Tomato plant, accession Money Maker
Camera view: bottom (45 deg); turntable rotation: 30 degrees
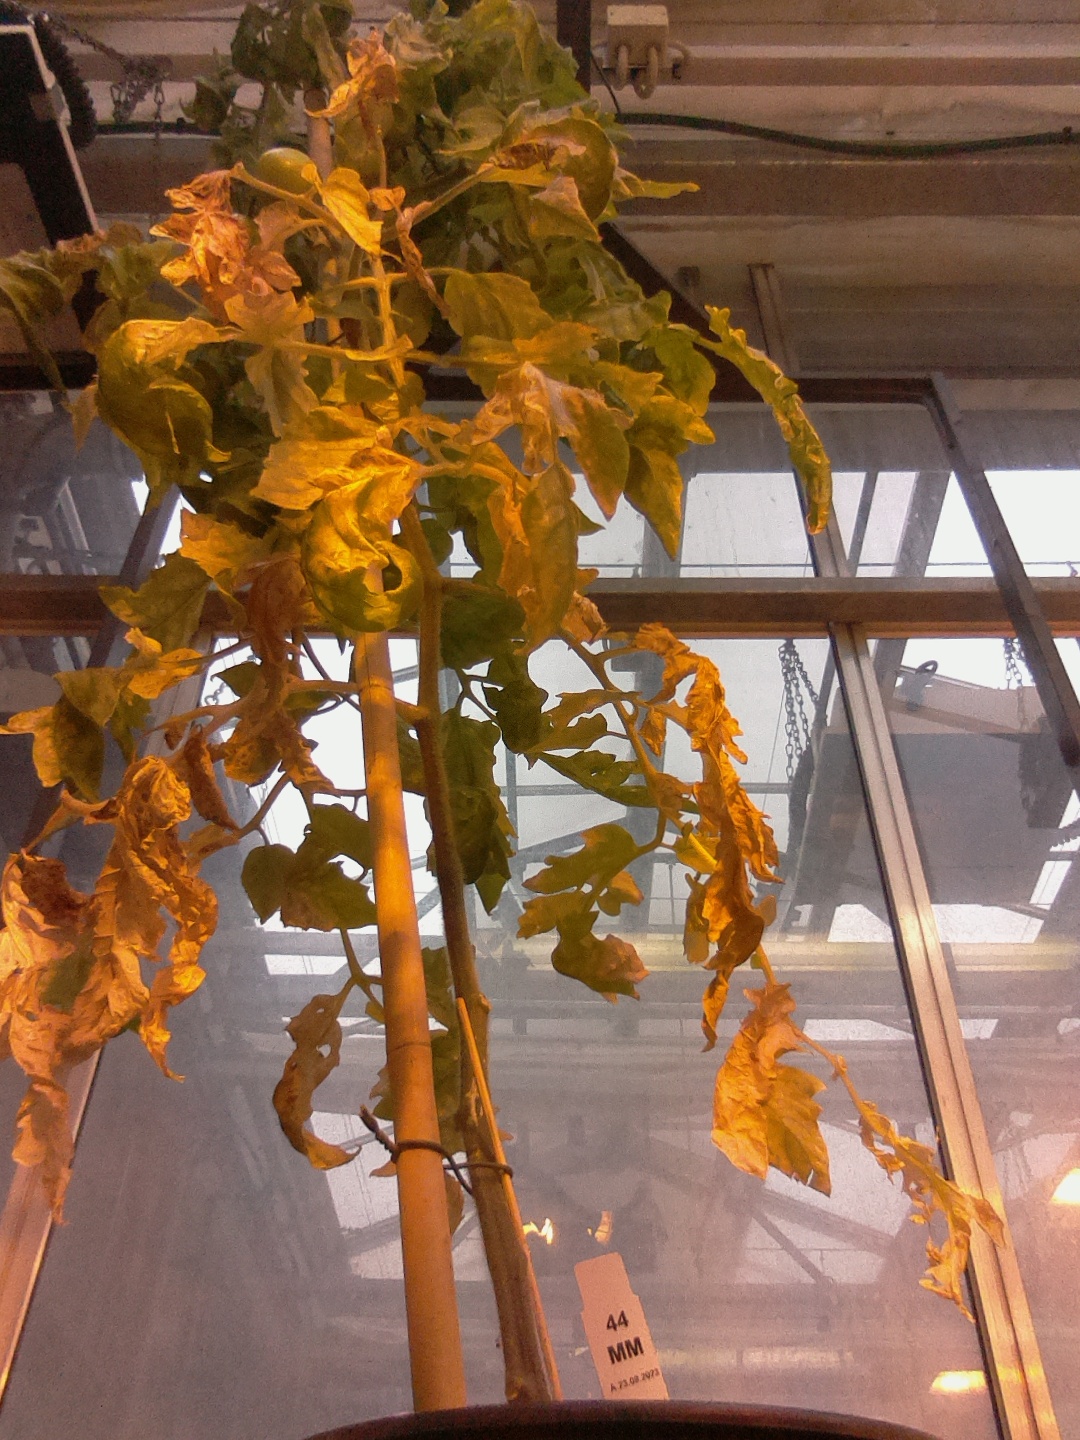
BBCH growth stage 79: 90% -100% of final fruit size